Lakshman Jayakody

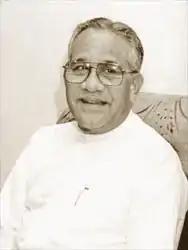

Lakshman Jayakody (24 August 1930 – 30 August 2010) was a Sri Lankan politician, an SLFP stalwart and the Minister of Cultural and Religious Affairs in the Sri Lankan Cabinet from 1994 to 2000.